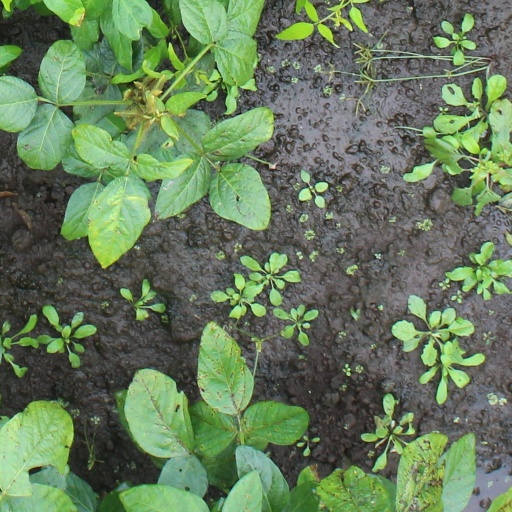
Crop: soybean